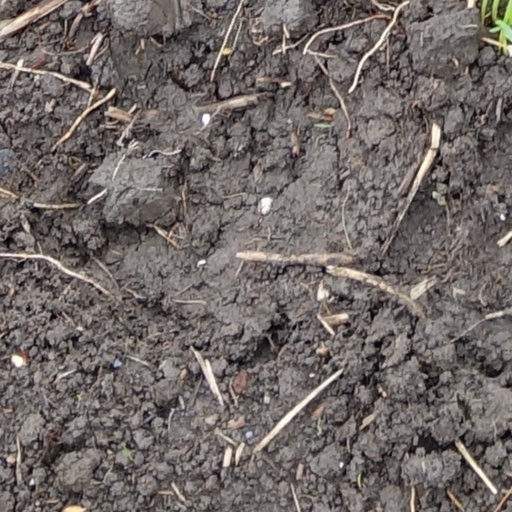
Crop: wheat